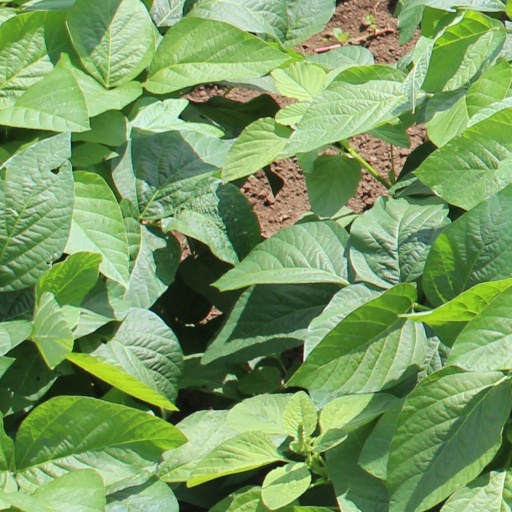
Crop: soybean